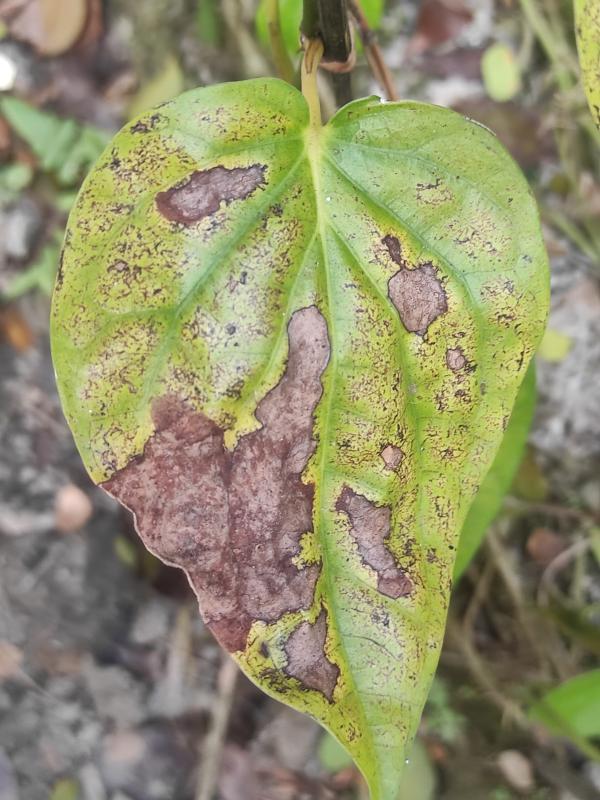
Label: Fungal_Brown_Spot_Disease